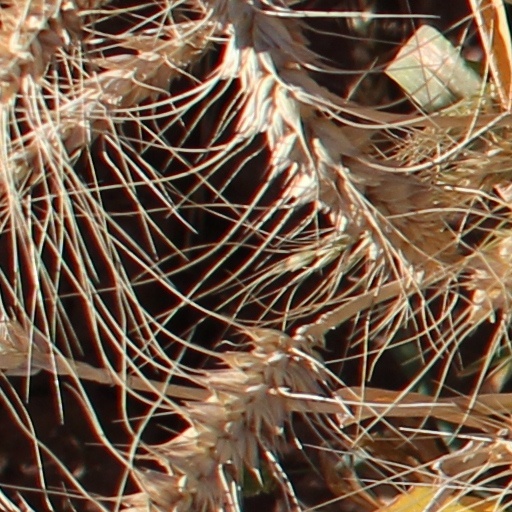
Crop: wheat